2011 Tōhoku earthquake and tsunami

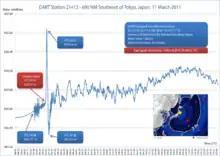
Water column height on 11 March 2011 at DART Station, 690 NM southeast of Tokyo

An upthrust of along a -wide seabed at offshore from the east coast of Tōhoku resulted in a major tsunami that brought destruction along the Pacific coastline of Japan's northern islands. Thousands of people died and entire towns were devastated. The tsunami propagated throughout the Pacific Ocean region reaching the entire Pacific coast of North and South America from Alaska to Chile. Warnings were issued and evacuations were carried out in many countries bordering the Pacific. Although the tsunami affected many of these places, the heights of the waves were minor. Chile's Pacific coast, one of the farthest from Japan at about away, was struck by waves high, compared with an estimated wave height of at Omoe peninsula, Miyako city, Japan.